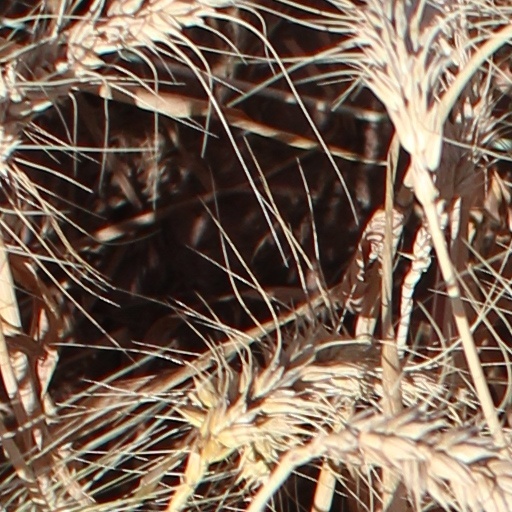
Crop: wheat